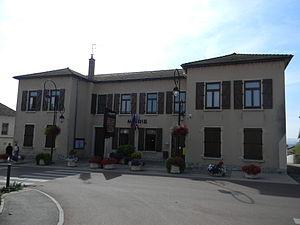
Mairie de Satolas-et-Bonce.